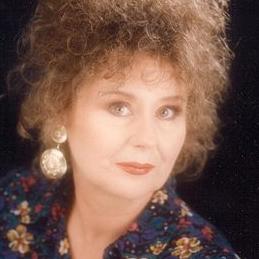
Age: 56